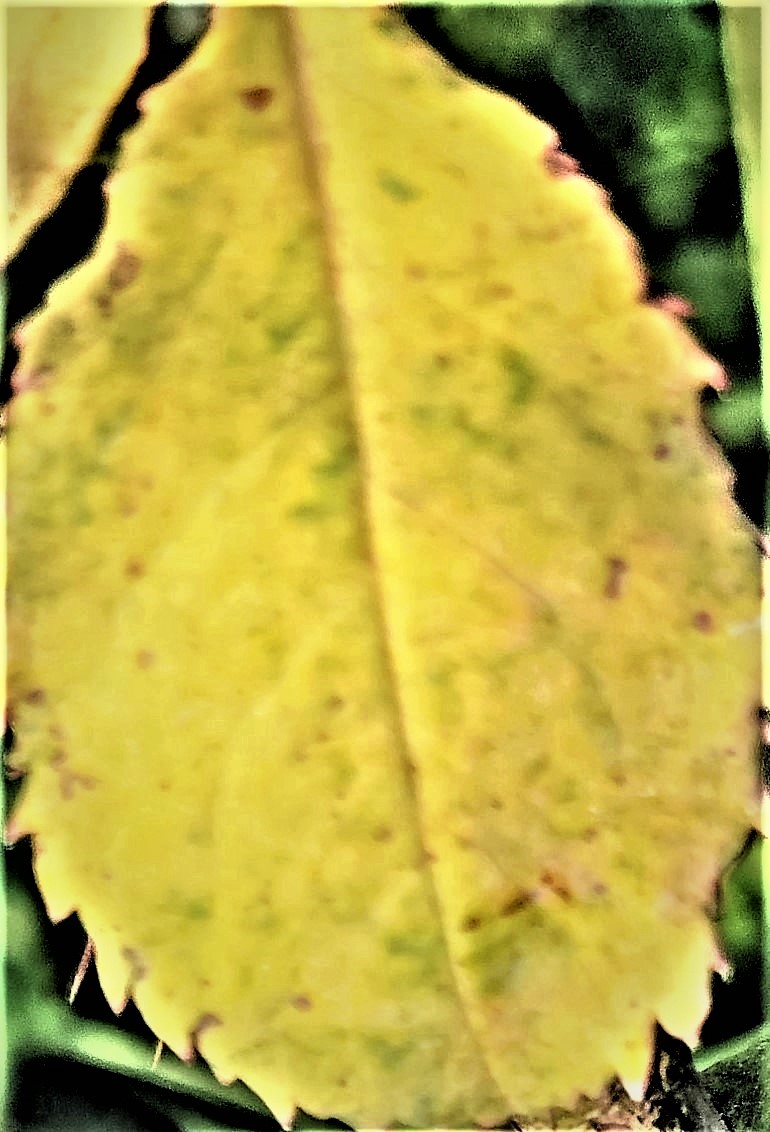
Label: Downy Mildew